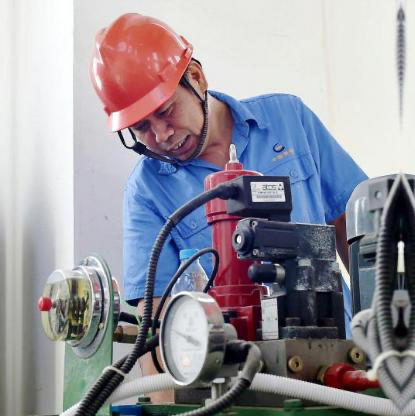
Objects in the image:
label: helmet